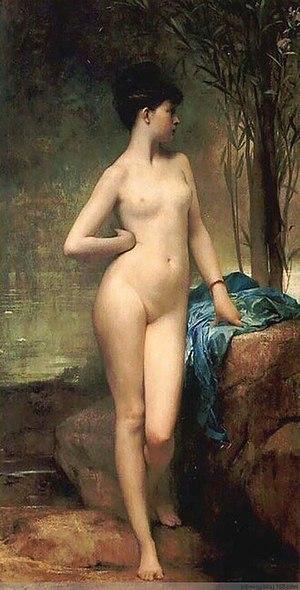
Cet article est consacré aux images de la femme en Occident.